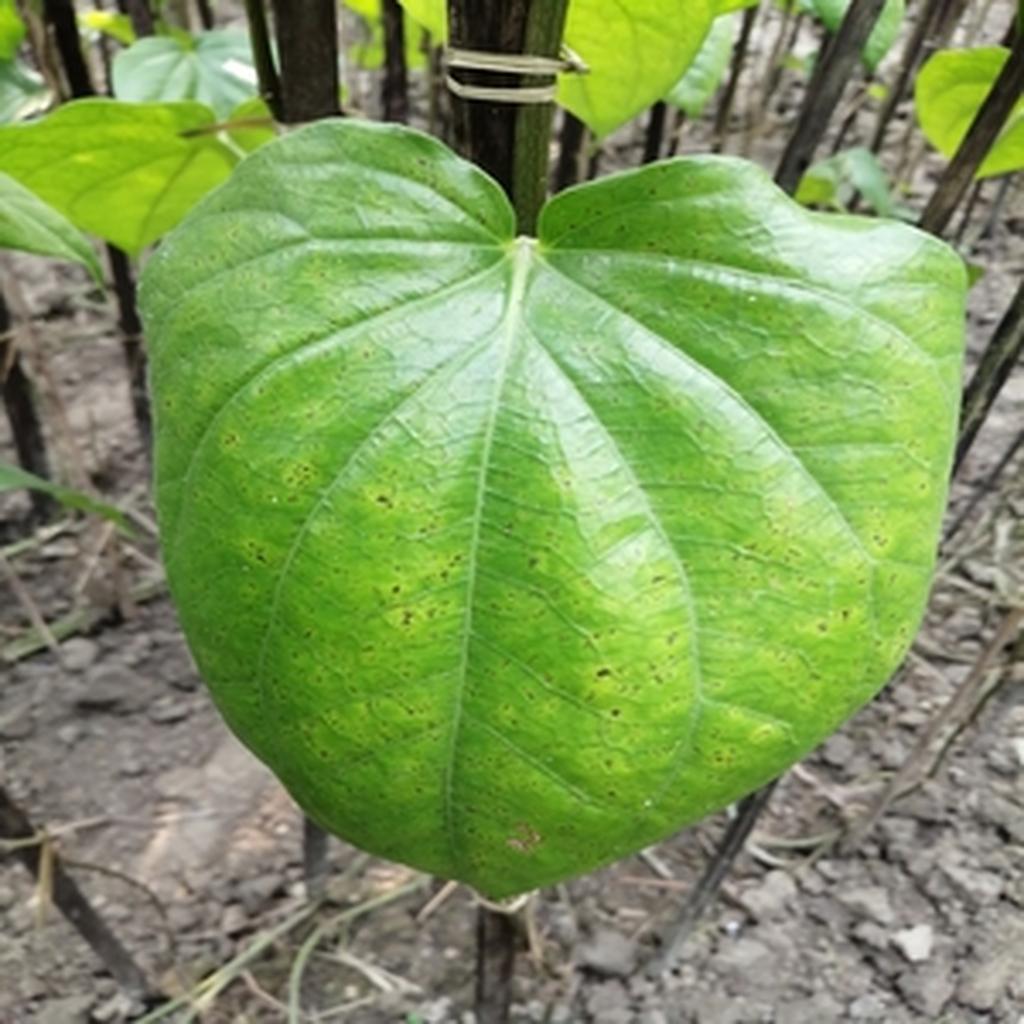
Label: Leaf_Spot